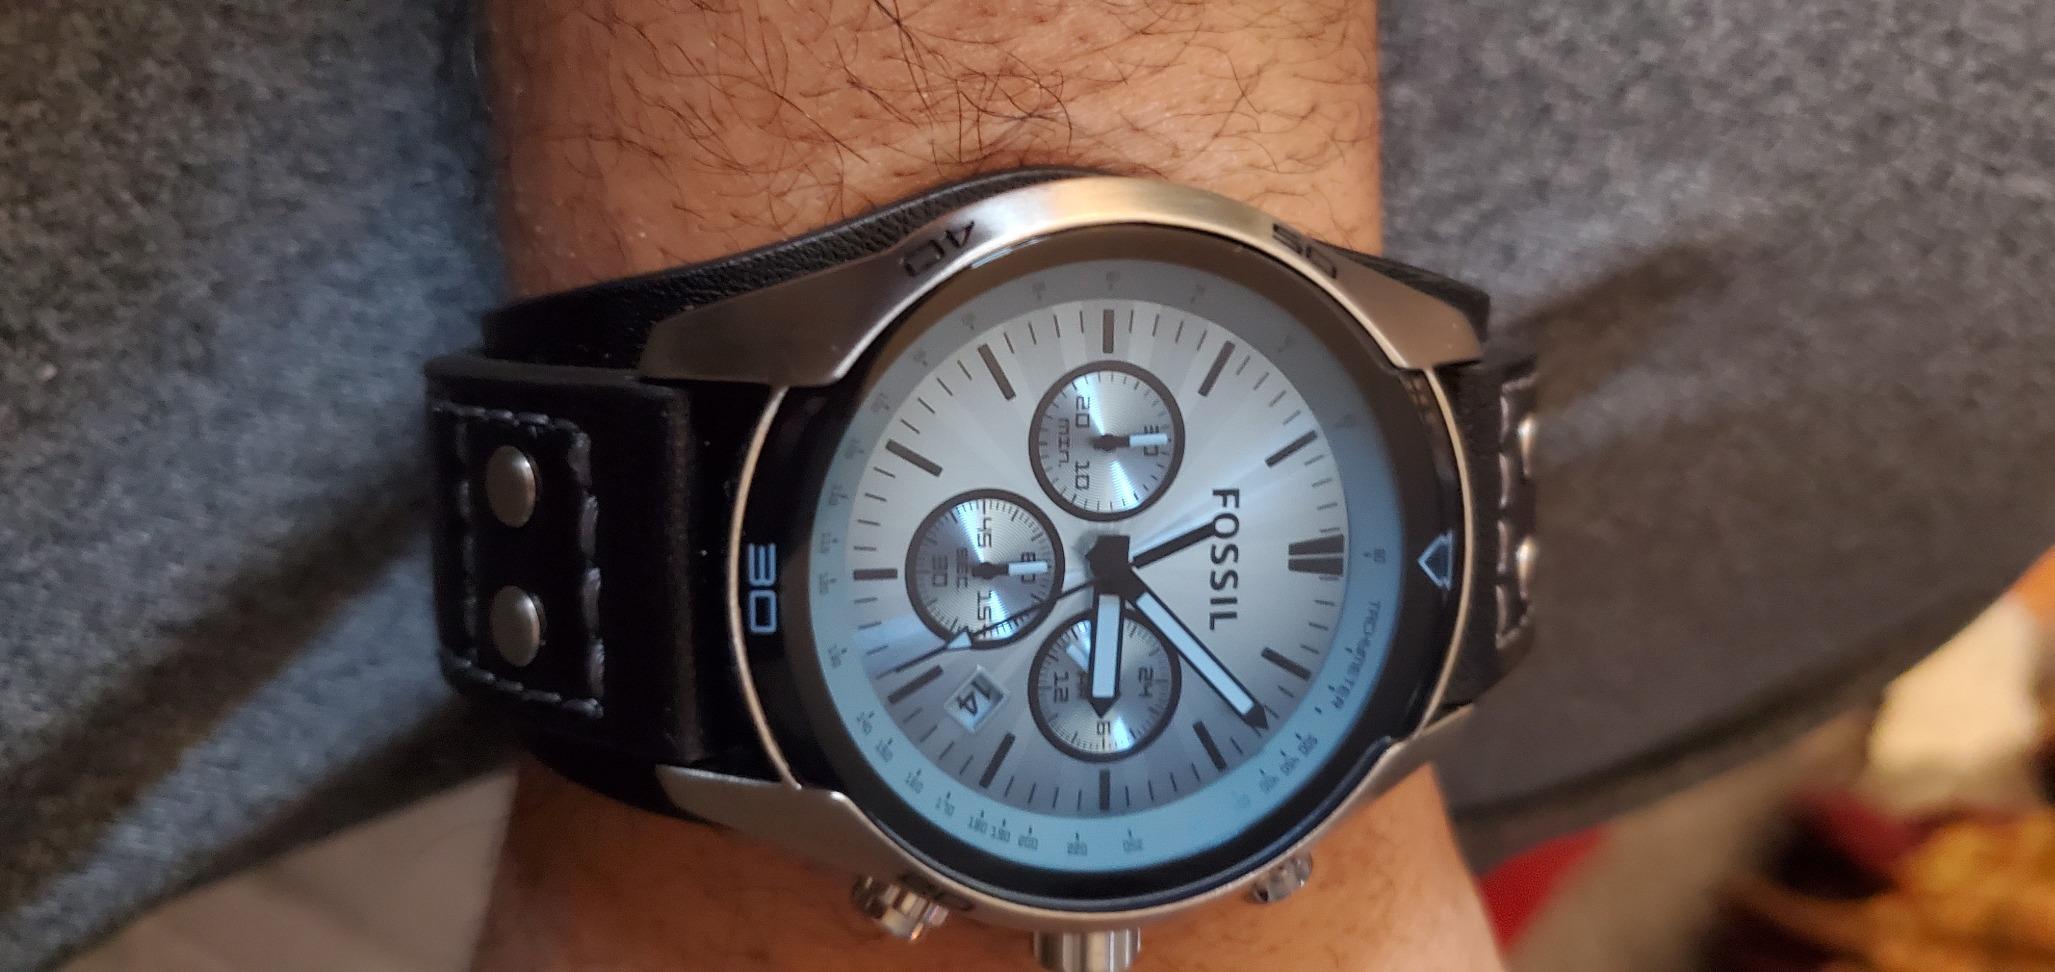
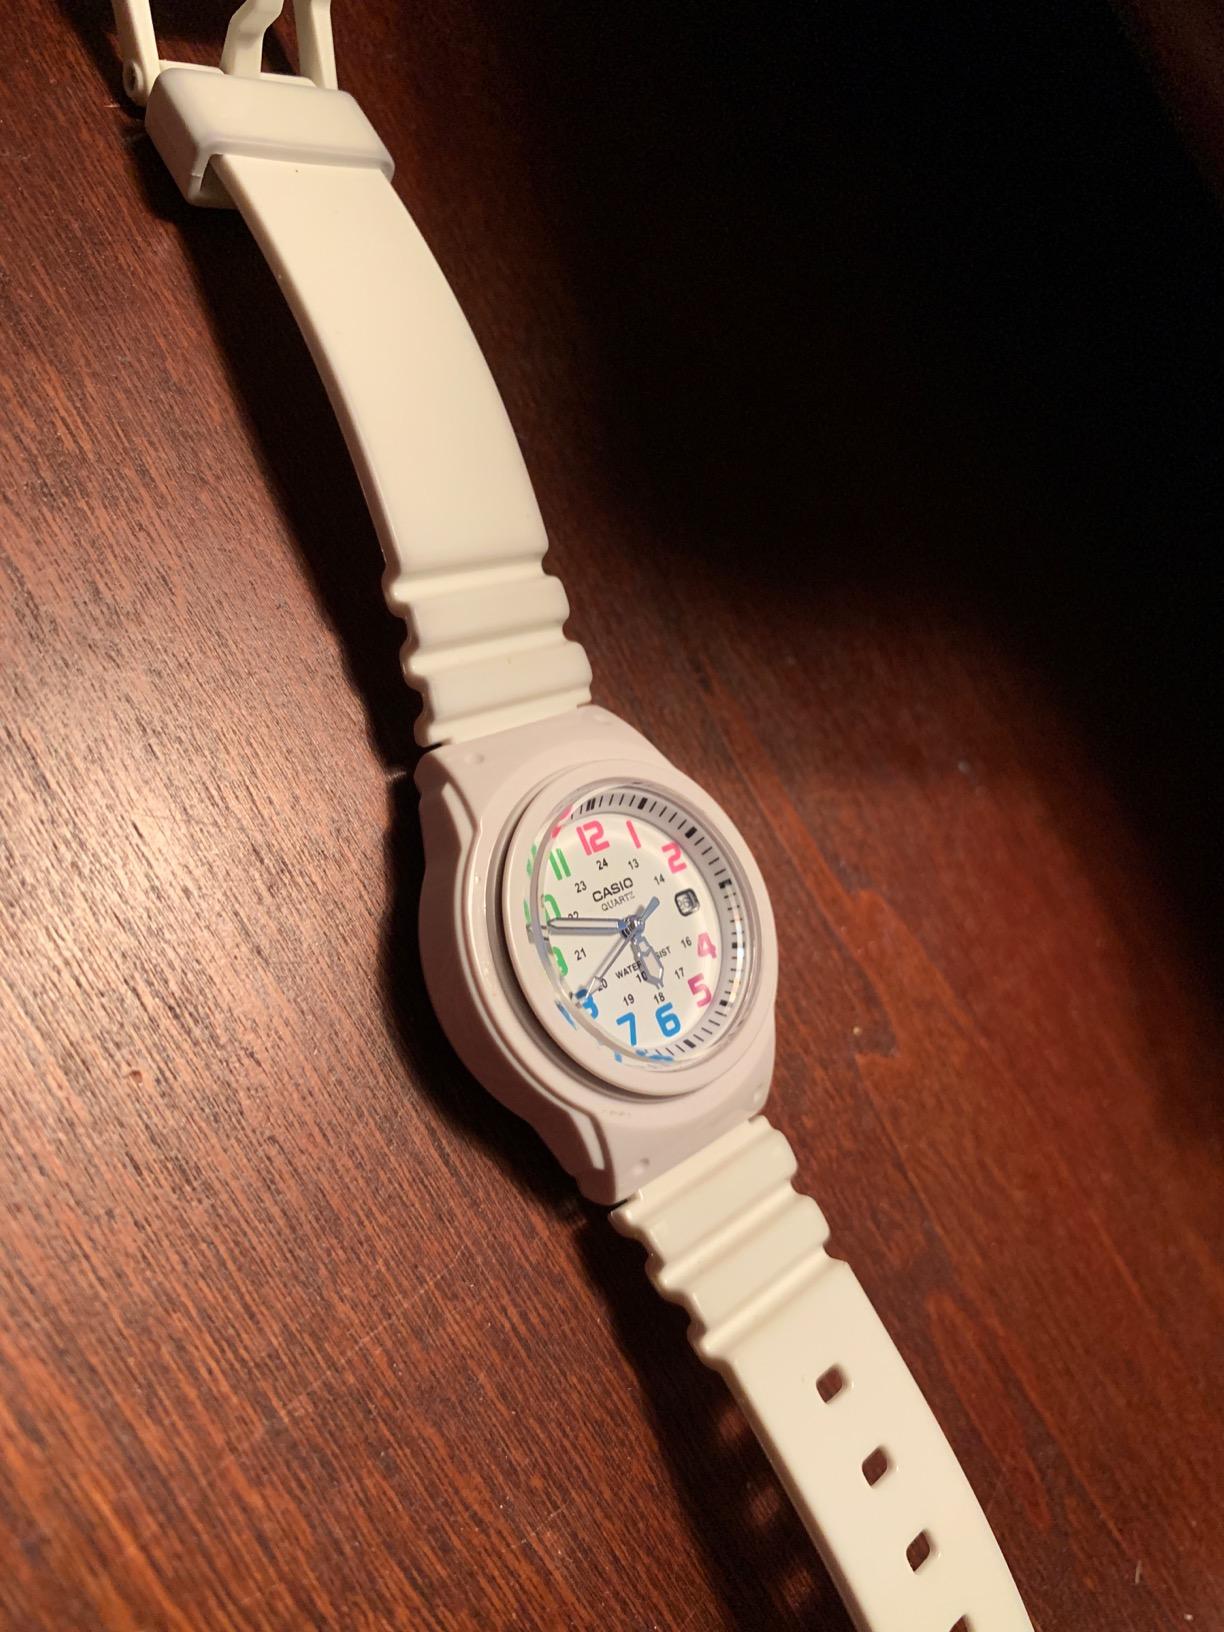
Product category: accessories_watch
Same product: no